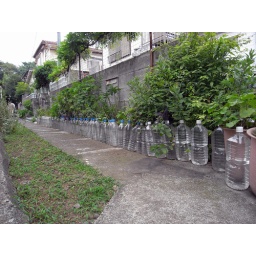
Some people still believe in that these water bottles work enough to scare cats...